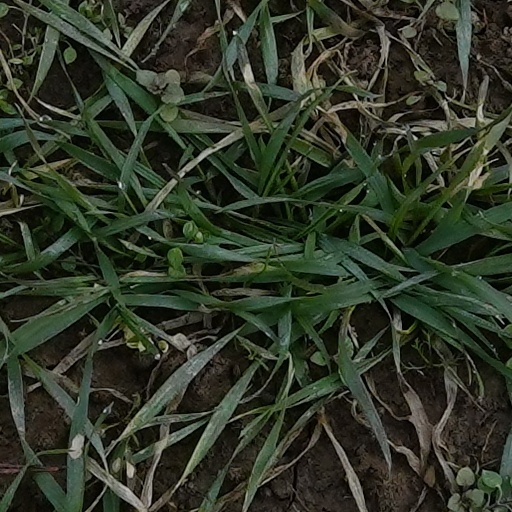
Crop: wheat